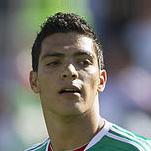
Age: 21